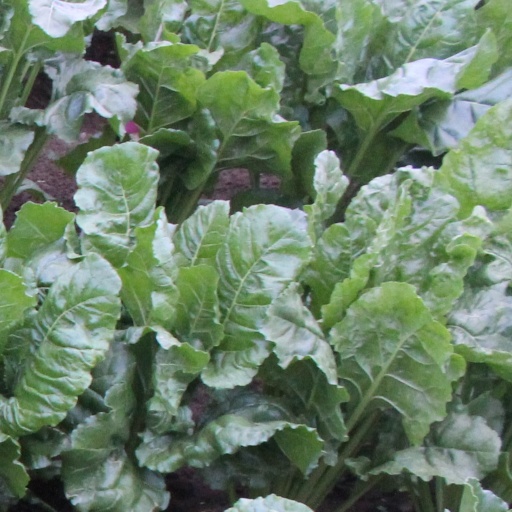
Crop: sugar beet